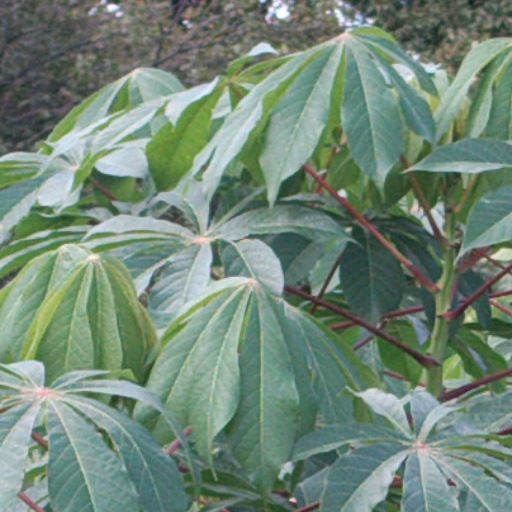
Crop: cassava